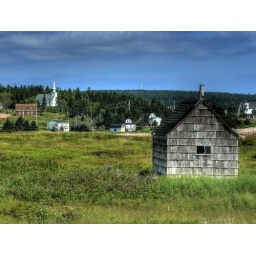
An old fish smoking house contrasted with the modern buildings in the back. This was near the lighthouse in Neil's Harbour